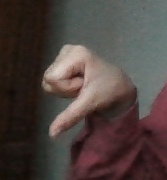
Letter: waw